Elijah

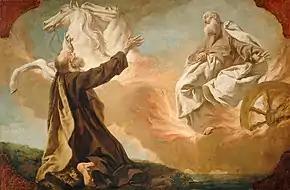
"Elijah Taken Up in a Chariot of Fire" by Giuseppe Angeli,

Elijah's story continues now from Ahab to an encounter with Ahaziah (2 Kings 1). The scene opens with Ahaziah seriously injured in a fall. He sends to the priests of Baalzebub in Ekron, outside the kingdom of Israel, to know if he will recover. Elijah intercepts his messengers and sends them back to Ahaziah with a message "Is it because there is no God in Israel that you are sending to inquire of Baal-zebub, the god of Ekron?" Ahaziah asks the messengers to describe the person who gave them this message. They tell him he was a hairy man with a leather belt around his waist and he instantly recognizes the description as Elijah the Tishbite.